Douglas Carter

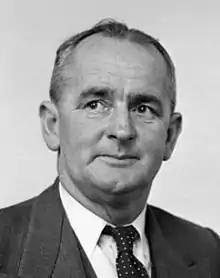
Carter in 1959

Sir Douglas Julian Carter (5 August 1908 – 7 November 1988) was a New Zealand politician of the National Party.